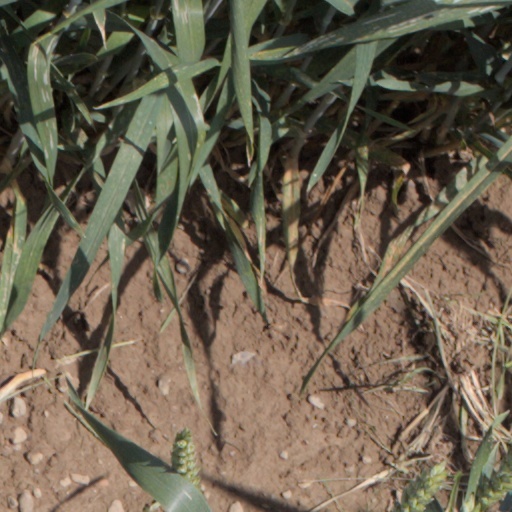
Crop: wheat